Géza

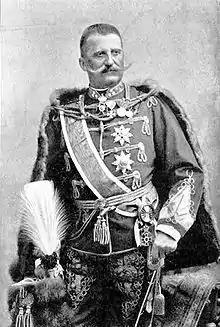
Fejérváry Géza Ellinger

Géza is a Hungarian given name. Its origin is not very clear, maybe from an old Turkish word meaning "prince".